Harrison Barnes

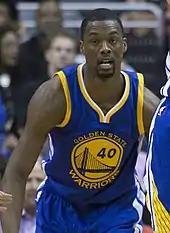
Barnes in his final season with the Warriors

Barnes helped the Warriors go 17–0 to start the season before a sprained left ankle ruled him out for 16 straight games. He returned to action on January 4 against the Charlotte Hornets, scoring eight points off the bench in a 111–101 win. On April 7, Barnes scored 21 points against the San Antonio Spurs, scoring in double figures for a ninth straight game, a career high. The win made the Warriors the second team in NBA history to win 70 games in a season. The Warriors went on to win an NBA record 73 games, eclipsing the 72–10 record set by the 1995–96 Chicago Bulls.